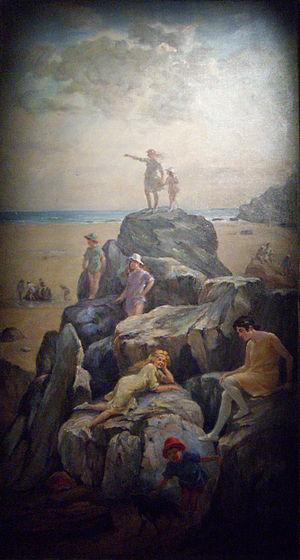
Scène de plage à Carteret, Adolphe Lalye. Exposition au Musée Thomas-Henry, Cherbourg-Octeville, prêt de la mairie de Barneville-Carteret.
La plage de la Potinière, longtemps également appelée plage de Carteret est une plage de sable fin et de rochers située à Barneville-Carteret sur la Côte des Isles dans le département de la Manche.
Barneville-Carteret est une commune française, située sur la Côte des Isles dans le département de la Manche en région Normandie, peuplée de 2 231 habitants.